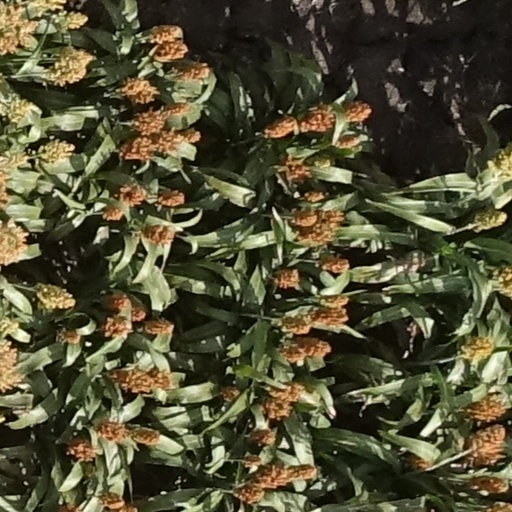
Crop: sorghum